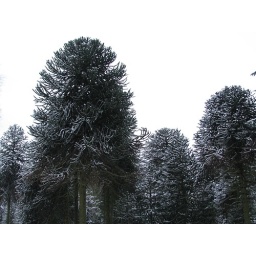
Monkey-puzzle or Chilean pine trees in the Tervuren Arboretum (Belgium)